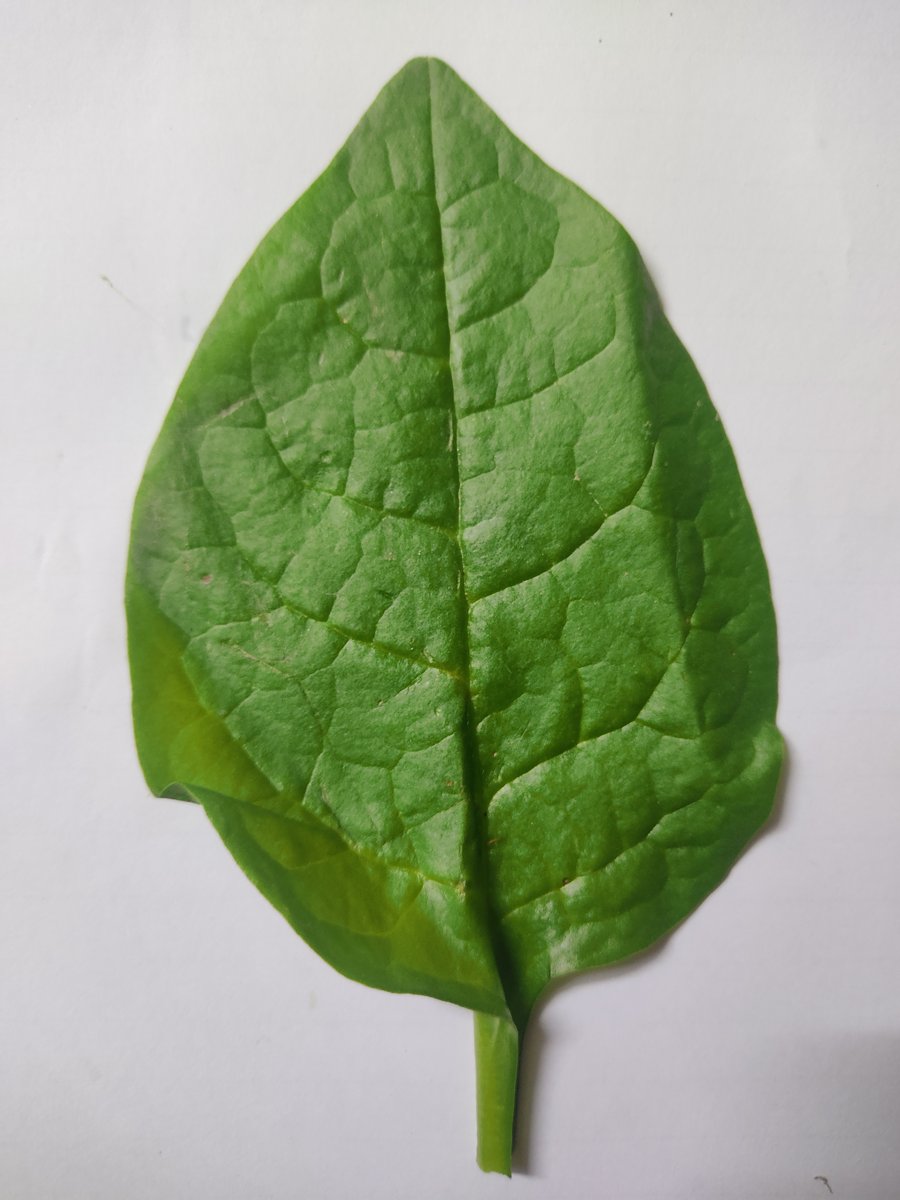
Label: Healthy-Leaf